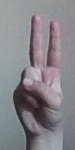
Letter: taa